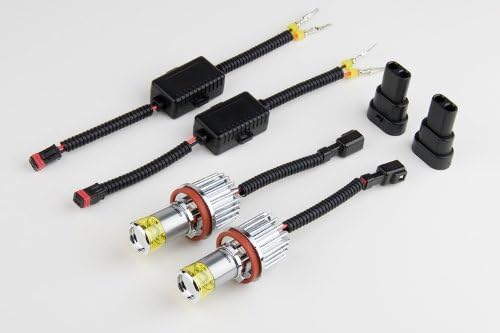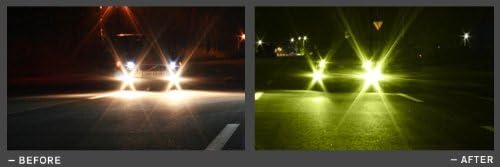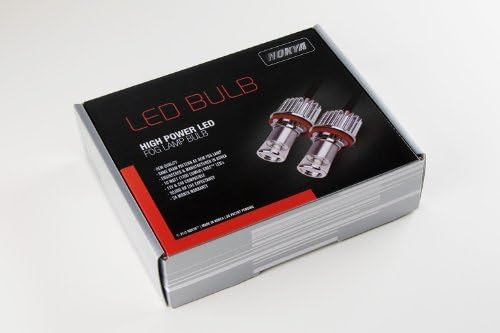
Nokya Hi-power H8, H9, H11 LED Fog Light Bulb - Hyper Lime Yellow
Category: Automotive
CLEARANCE (DISCONTINUED MODEL) LED Fog Light Bulb Set - Hyper Lime Yellow Note: May not work with cars which have a reflector/cover in front of the bulb. European cars may need error light canceller (sold separately).
Features: CLEARANCE (DISCONTINUED MODEL) | SAME BEAM PATTERN AS OEM FOG LAMP | ENGINEERED & MANUFACTURED IN KOREA | 10 WATT (1200 LUMEN) CREE LED’s | 24 MONTH WARRANTY